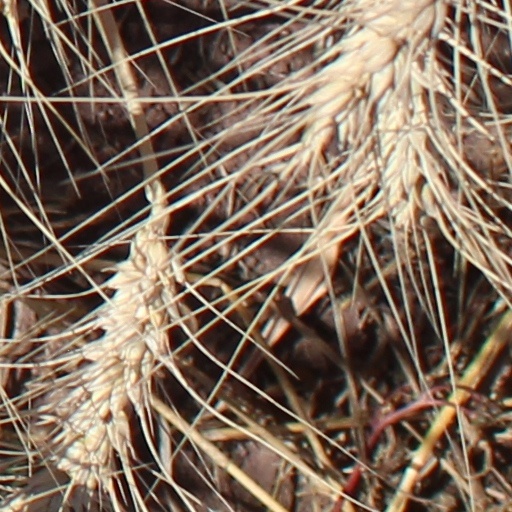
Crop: wheat